Defence Synergia

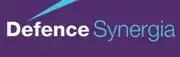
Defence Synergia logo.

Defence Synergia (DS) is an independent self funding 'British Defence and Strategy Think Tank' and was formed by several former directors and policy board members of the United Kingdom National Defence Association (UKNDA) prior to the 2010 Strategic Defence and Security Review (SDSR). They research and investigate UK strategy and defence policy and engage with Government and defence analysts on an apolitical, not-for-profit, tri-service basis.